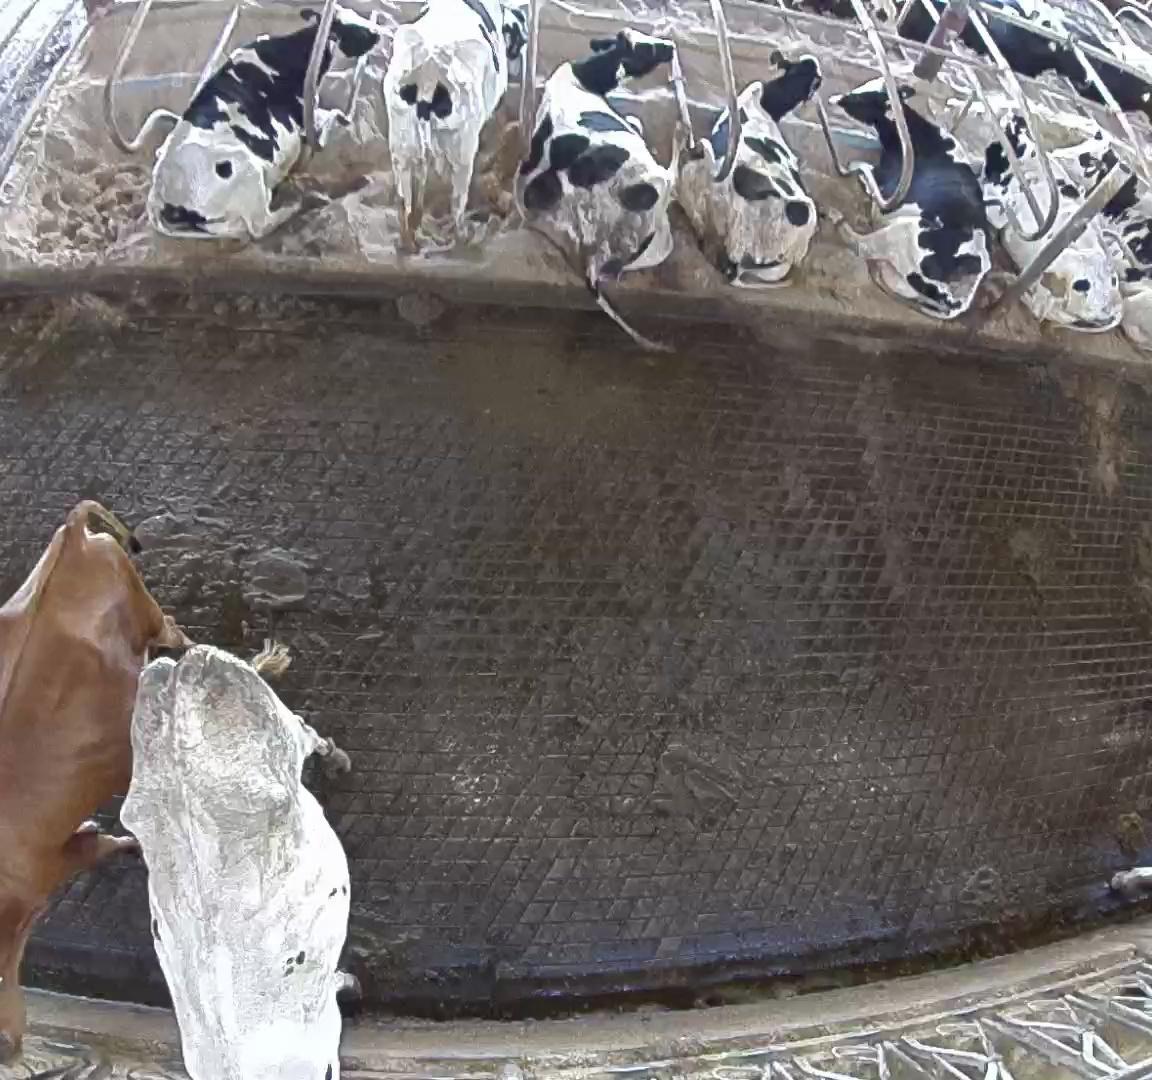
Number of cows: 10